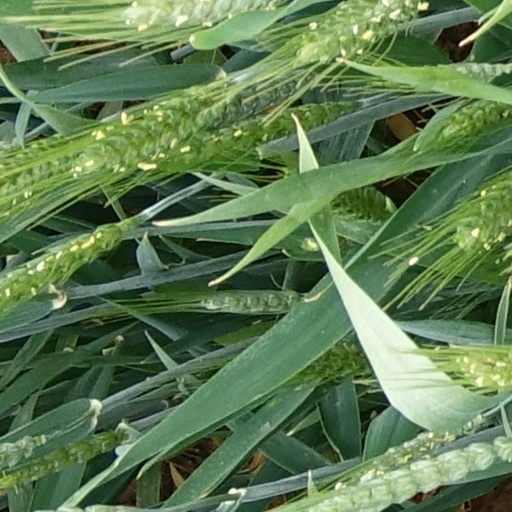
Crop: wheat